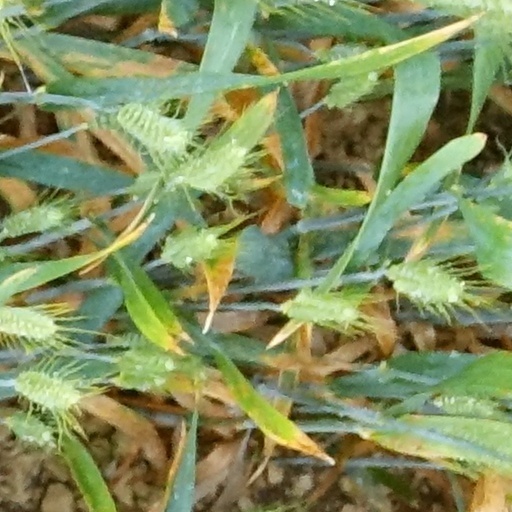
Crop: wheat